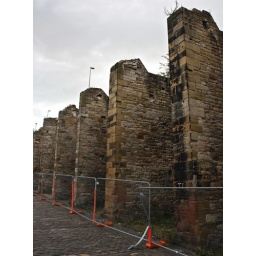
Street art. Old walls opposite the street art near The Sage.